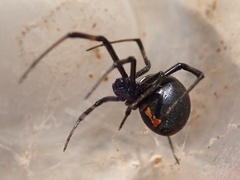
Species: Lactrodectus_hesperus